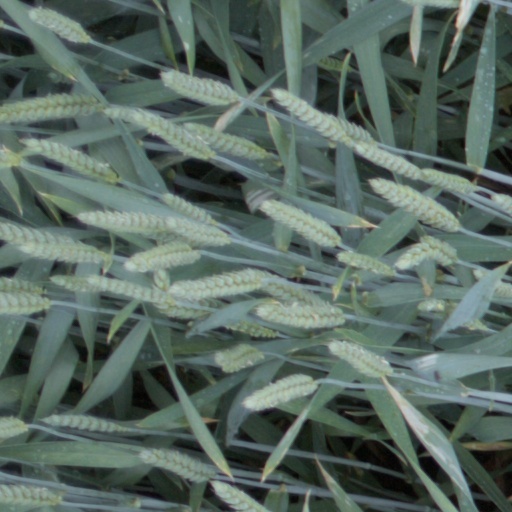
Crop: wheat